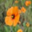
Label: poppy